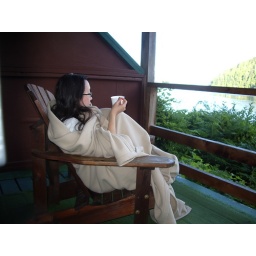
me and my morning cup of coffee on the balcony overlooking the inlet in Tofino